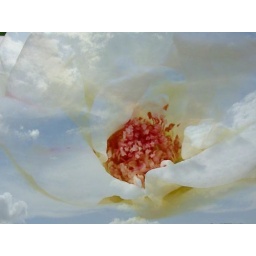
flower in the clouds